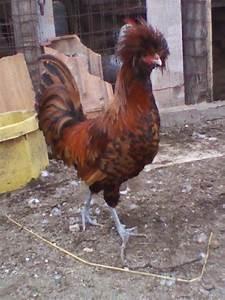
chicken